Curiosity (rover)

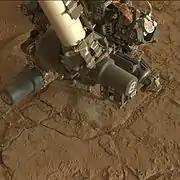
First drill tests (John Klein rock, Yellowknife Bay, February 2, 2013).

The rover has a long robotic arm with a cross-shaped turret holding five devices that can spin through a 350° turning range. The arm makes use of three joints to extend it forward and to stow it again while driving. It has a mass of and its diameter, including the tools mounted on it, is about . It was designed, built, and tested by MDA US Systems, building upon their prior robotic arm work on the Mars Surveyor 2001 Lander, the "Phoenix" lander, and the two Mars Exploration Rovers, "Spirit" and "Opportunity".